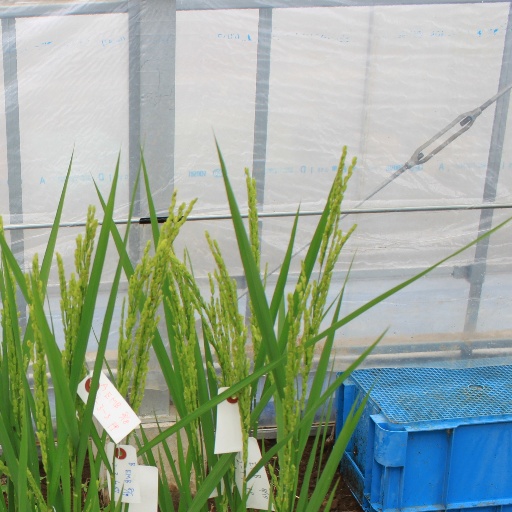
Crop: rice